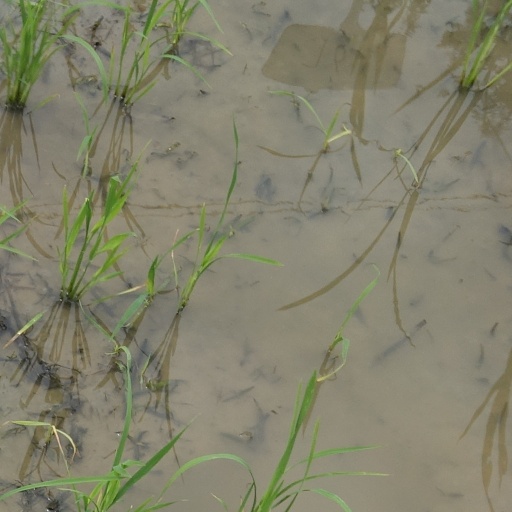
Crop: rice